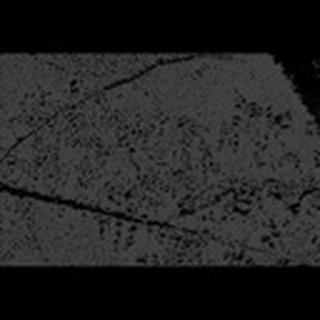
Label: cotton_aphids